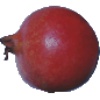
Label: Pomegranate 1